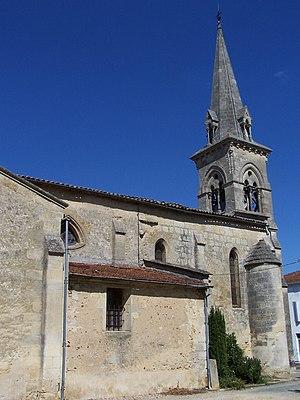
Église de Auros, Gironde, France